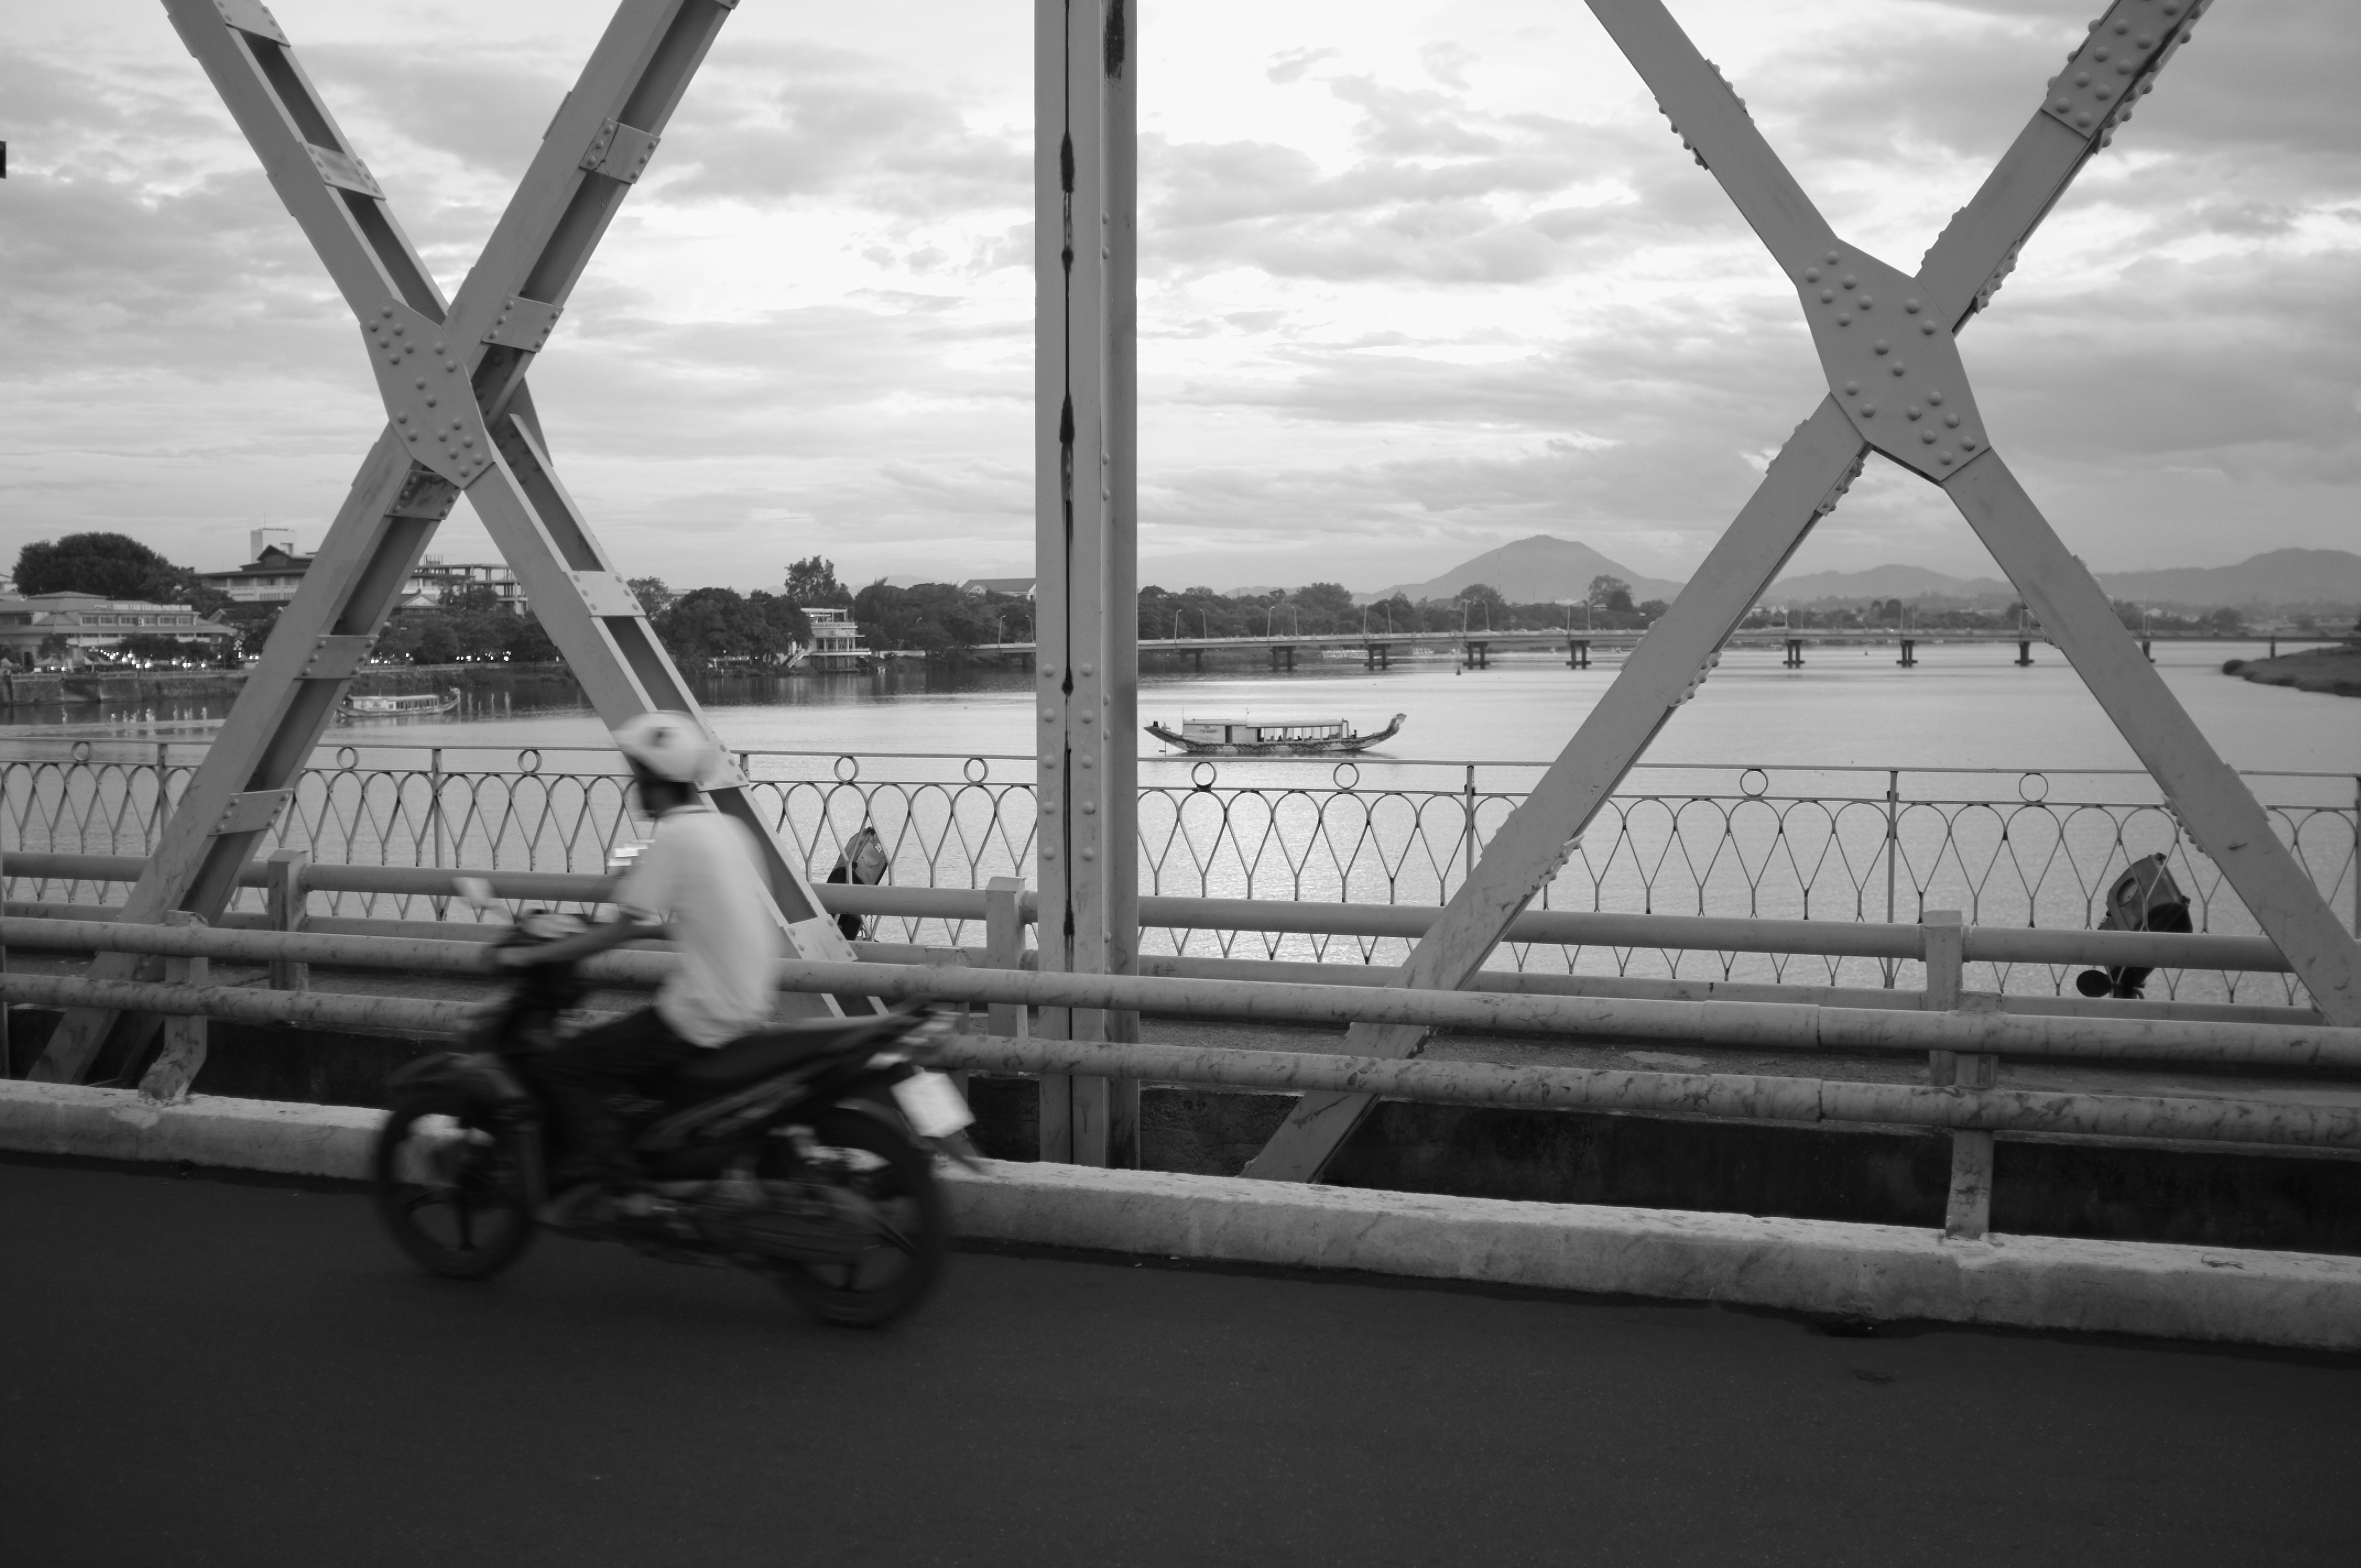
black and white, white, bridge, photography, wheel, vehicle, black, monochrome, brcke, shape, vietnam, hue, monochrome photography